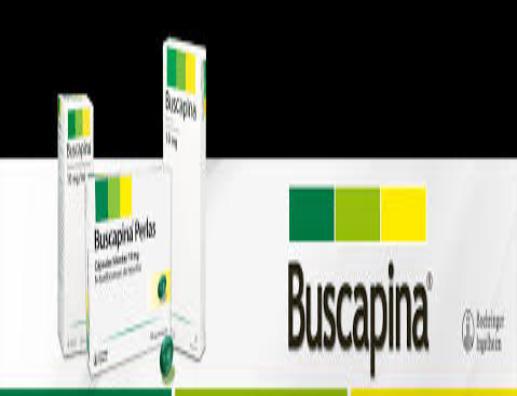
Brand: buscapina
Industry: Necessities